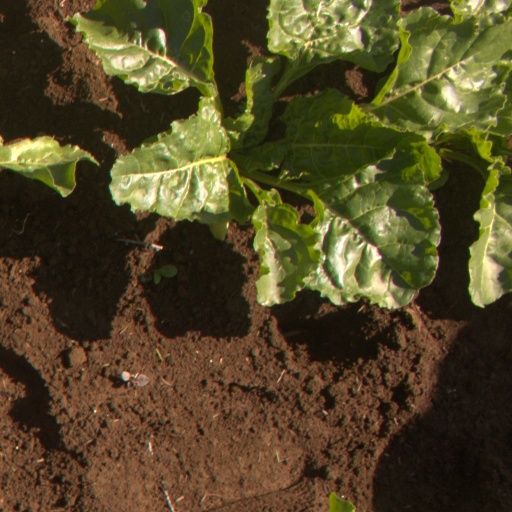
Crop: sugar beet